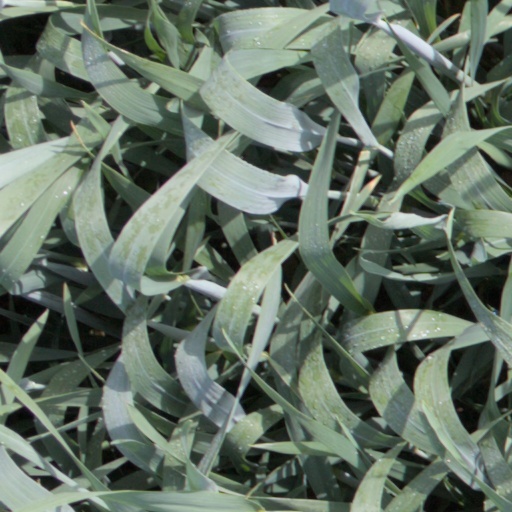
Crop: wheat